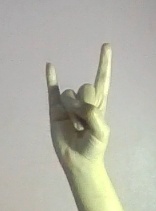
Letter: la